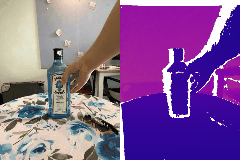
Label: bottle